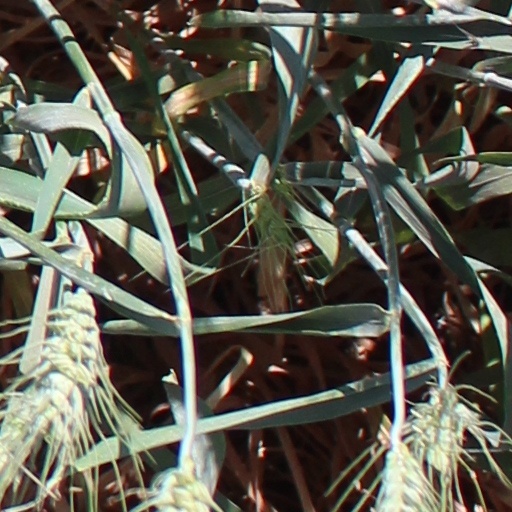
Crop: wheat